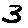
Label: 3